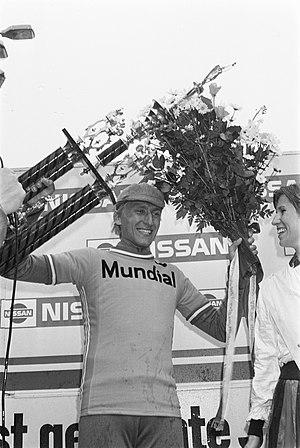
Mario Hernig est un coureur cycliste est-allemand. Il a été médaillé de bronze du championnat du monde de poursuite amateur en 1982 et médaillé de bronze puis d'argent du championnat du monde de poursuite par équipes amateur en 1982 et 1983.